Cumans

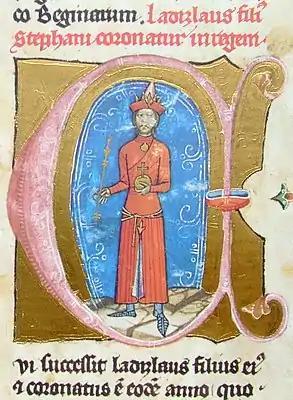
King Ladislaus IV of Hungary, also known as Ladislaus the Cuman. He is wearing the clothes of his favorite Cumans. His mother, Queen Elizabeth of Hungary, was the daughter of a Cuman chieftain. (Chronicon Pictum, 1358)

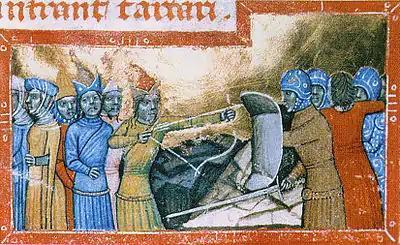
Second Mongol invasion of Hungary in 1285. There are two female figures among the Cumans. (Chronicon Pictum, 1358)

As the Cumans came into the kingdom, the Hungarian nobility suspected that the king intended to use the Cumans to strengthen his royal power at their expense. During the following centuries, the Cumans in Hungary were granted rights and privileges, the extent of which depended on the prevailing political situation. Some of these rights survived until the end of the 19th century, although the Cumans had long since assimilated with Hungarians. The Cumans were different in every way to the local population of Hungary—their appearance, attire, and hairstyle set them apart. In 1270, Elizabeth the Cuman, the daughter of a Cuman chieftain Seyhan, became queen of Hungary. Elizabeth ruled during the minority of her son (future king Ladislaus IV of Hungary) in the years of 1272–1277. A struggle took place between her and the noble opposition, which led to her imprisonment by the rebels; but supporters freed her in 1274. During her reign, gifts of precious clothes, land, and other objects were given to the Cumans with the intent to ensure their continued support, and in particular during the civil war between King Béla IV and Stephen V of Hungary, when both sides tried to gain Cuman support. During this conflict, in 1264, Béla sent Cuman troops commanded by the chieftain Menk to fight his son Stephen. Elizabeth married Stephen V; they were parents of six children. Their son, Ladislaus IV became the king of Hungary while her other son, Andrew of Hungary, became Duke of Slavonia.